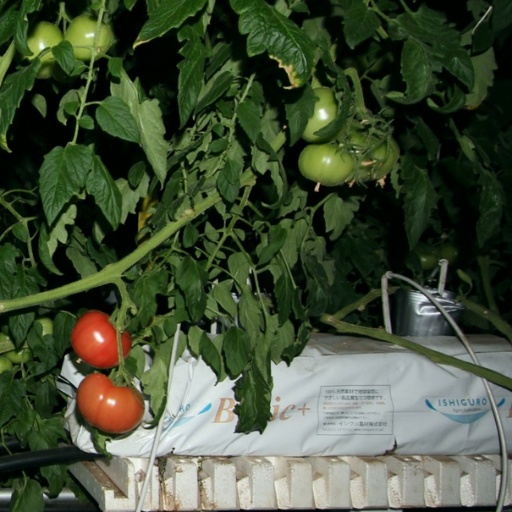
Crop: tomato